Dauis Church

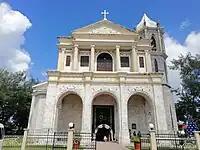
Church façade in 2019, post-restoration

Dauis Church, officially known as the Assumption of Our Lady Shrine-Parish Church, is a Roman Catholic church in the municipality of Dauis, Bohol, Philippines, within the jurisdiction of the Diocese of Tagbilaran. Founded by Jesuit priests in 1697, it is one of the oldest churches in the province. After being damaged by the 2013 Bohol earthquake, it was restored and reconstructed from 2015 to 2017.